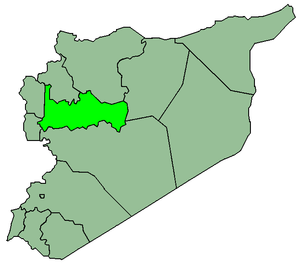
Les gouvernorats ou mouhafazas de Syrie sont divisés en districts, eux-mêmes divisés en sous-districts.